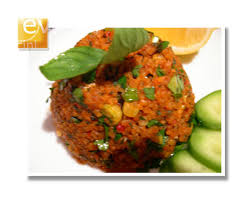
Yemek: kisir